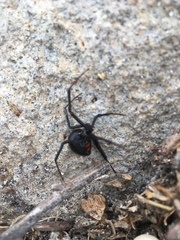
Species: Lactrodectus_hesperus